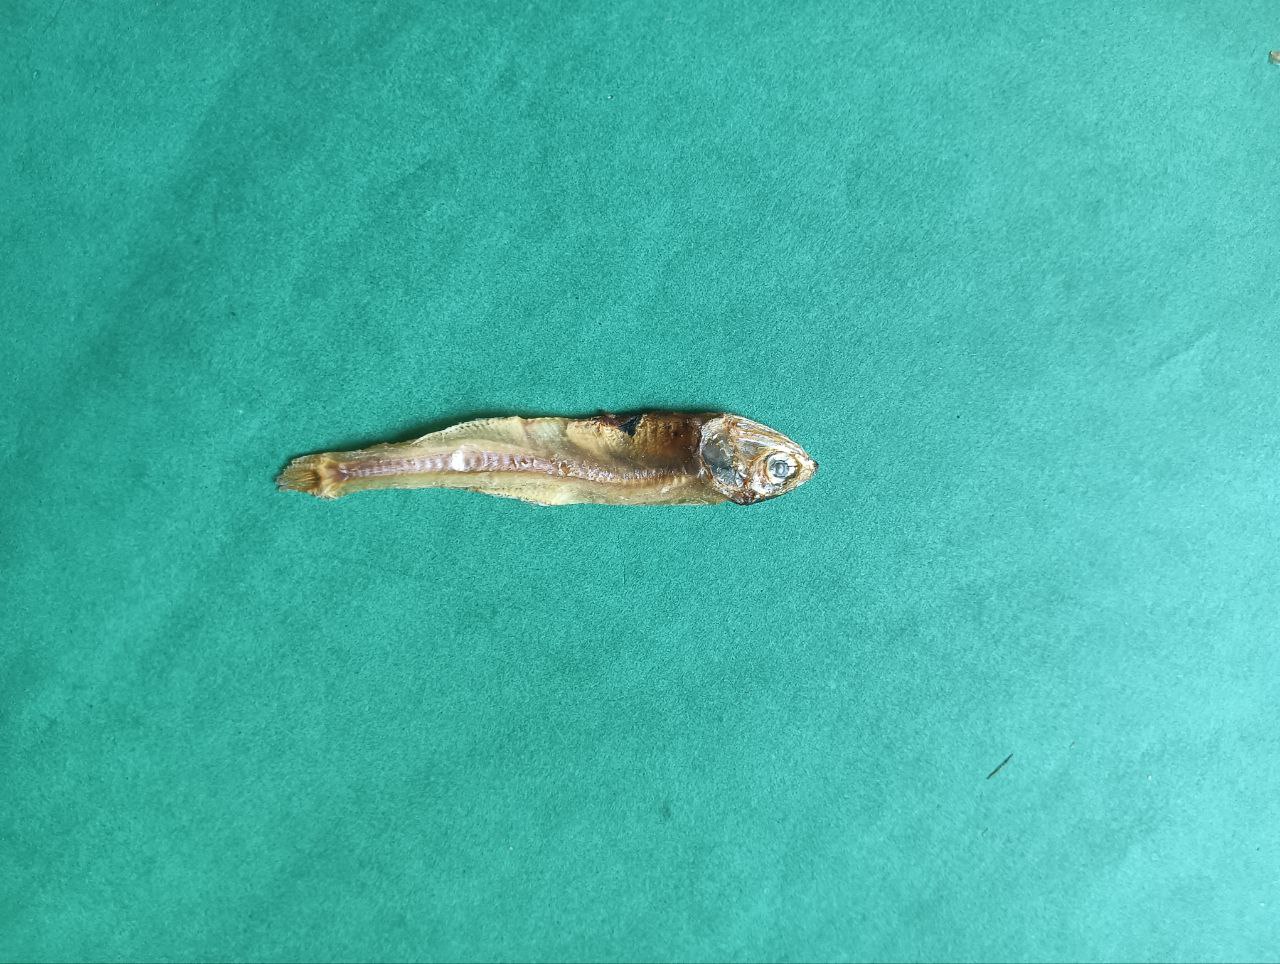
Species: narkeli